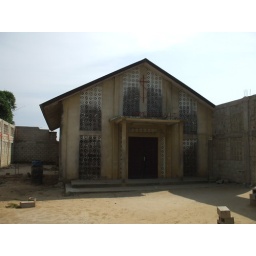
This is the current building. The brick wall around it is the new building they are working on.